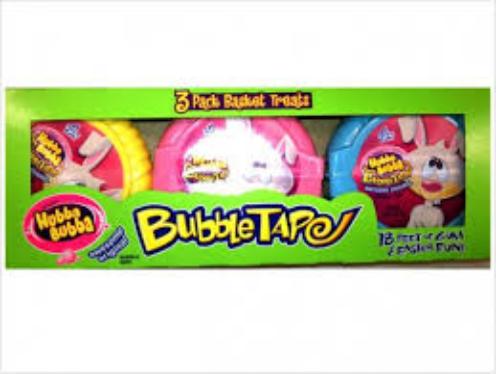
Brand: Hubba Bubba
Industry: Food